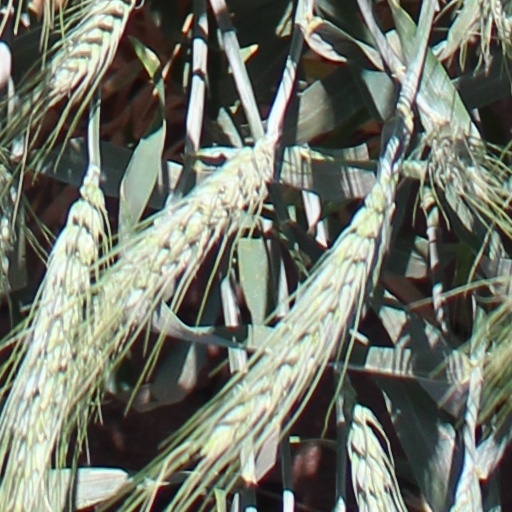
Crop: wheat